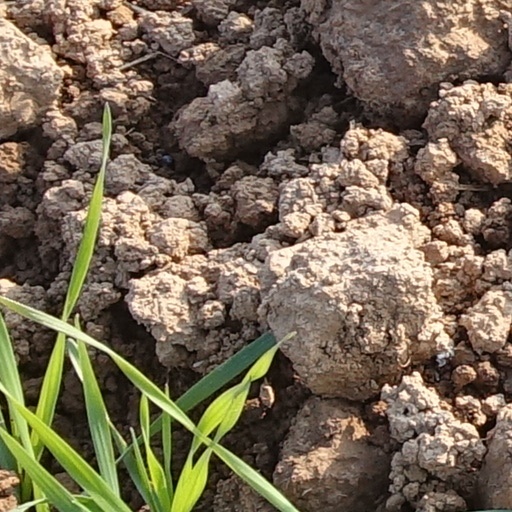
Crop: wheat